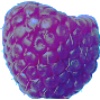
Label: Raspberry 1